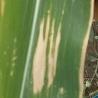
Crop: Maize
Condition: curvulariosis-d